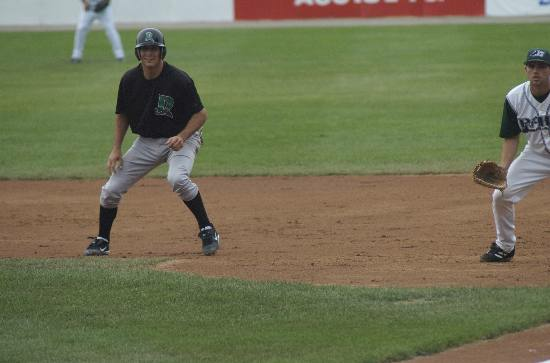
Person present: Yes